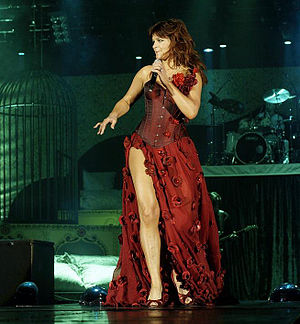
Andrea Berg
Andrea Berg, 2011
Andrea Berg er en tysk slagersangerinde, der siden begyndelsen af 2000'erne har haft en række topsælgende album i især Tyskland og Østrig. Det første album, der nåede toppen af den tyske hitliste, var Machtlos; siden har blandt andet Splitternackt, Zwischen Himmel & Erde og Schwerelos ligeledes toppet hitlisten.